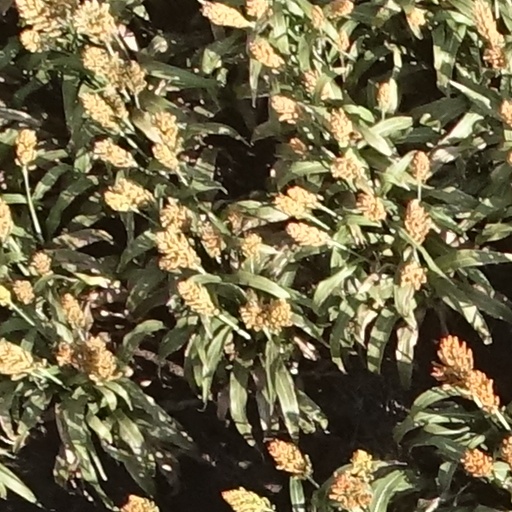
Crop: sorghum